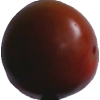
Label: tomato_maroon